Alfred the Great

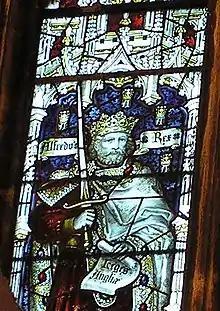
Alfred depicted in a stained-glass window of c. 1905 in Bristol Cathedral

The foundation of Alfred's new military defence system was a network of burhs, distributed at tactical points throughout the kingdom. There were thirty-three burhs, about apart, enabling the military to confront attacks anywhere in the kingdom within a day.